Robert Peel

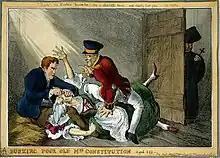
"Burking Poor Old Mrs Constitution". This satirical 1829 cartoon by William Heath depicted the Duke of Wellington and Peel in the roles of the body-snatchers Burke and Hare suffocating Mrs Docherty for sale to Dr. Knox; representing the extinguishing by Wellington and Peel of the 141-year-old Constitution of 1688 by Catholic emancipation.

It was in 1829 that Peel established the Metropolitan Police Force for London based at Scotland Yard. The 1,000 constables employed were affectionately nicknamed 'bobbies' or, somewhat less affectionately, 'peelers'. Although unpopular at first, they proved very successful in cutting crime in London, and, by 1857 all cities in Britain were obliged to form their own police forces. Known as the father of modern policing, Peel is thought to have contributed to the Metropolitan Police's first set of "Instructions to Police Officers", emphasising the importance of its civilian nature and policing by consent. However, what are now commonly known as the Peelian Principles were not written by him but were instead produced by Charles Reith in his 1948 book, "A Short History of the British Police", as a nine-point summary of the 1829 "Instructions".